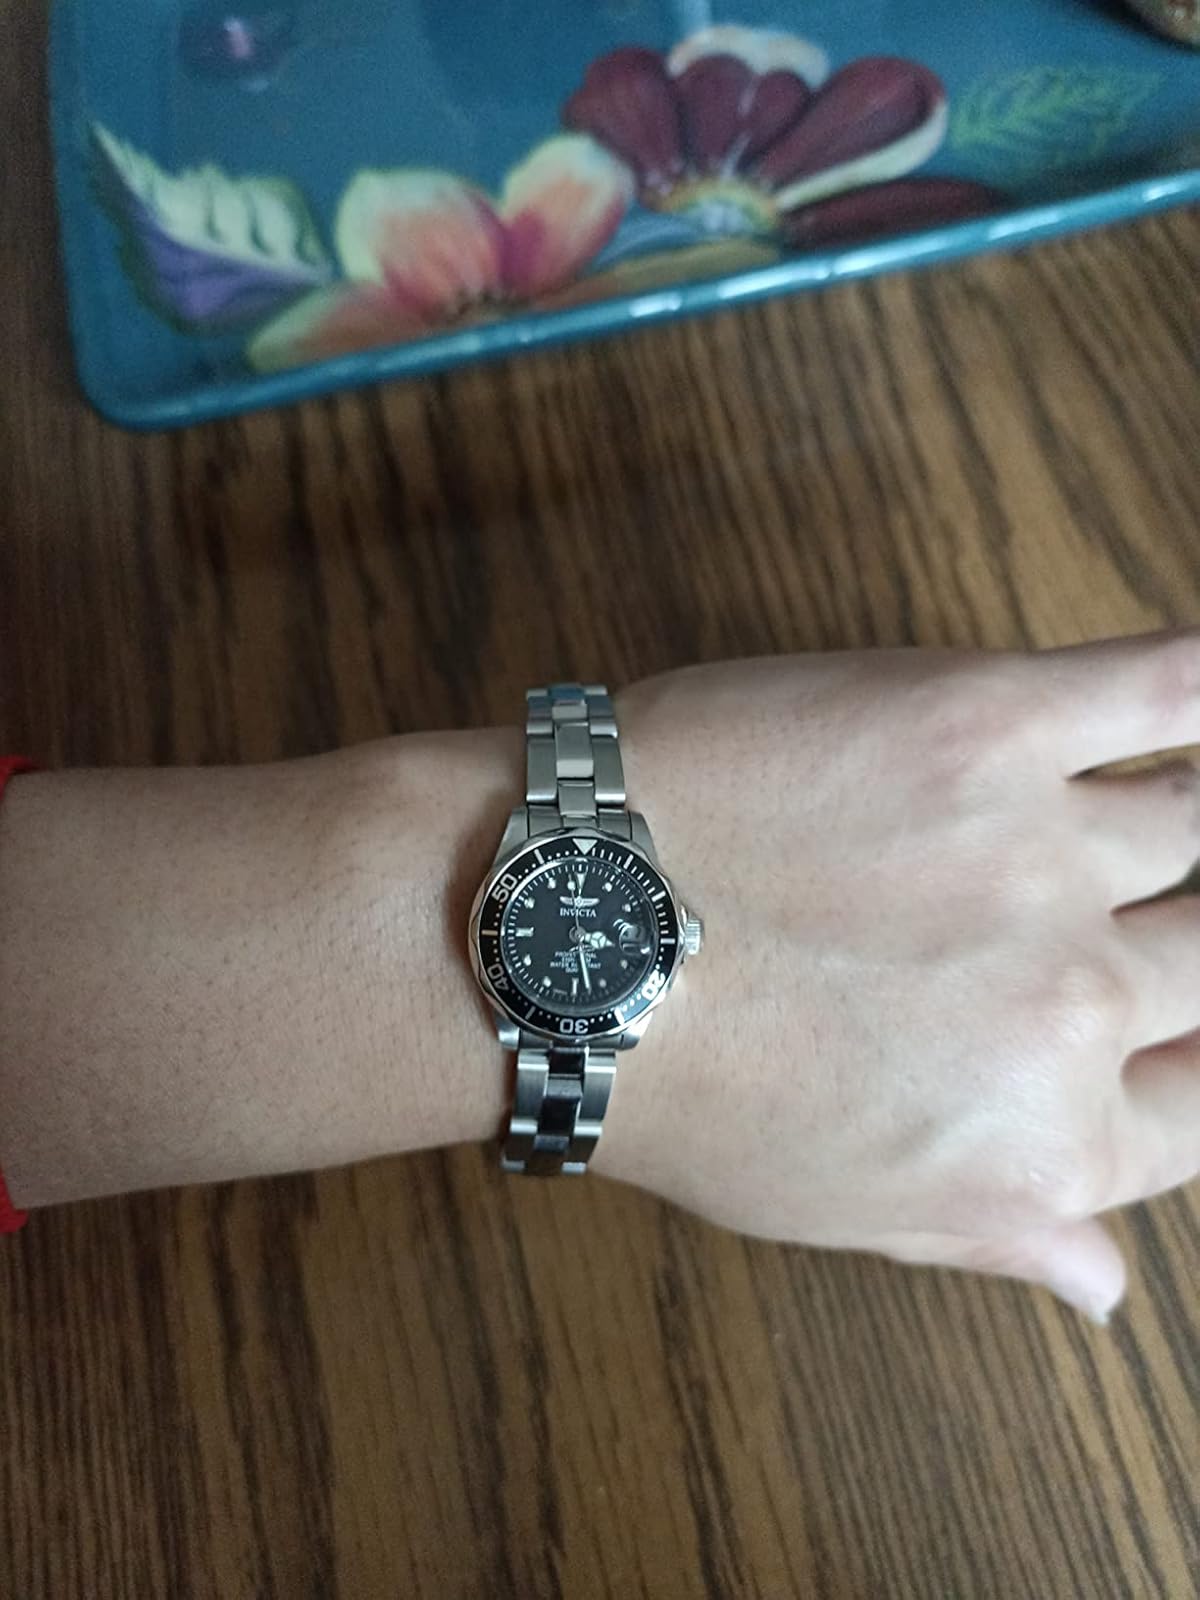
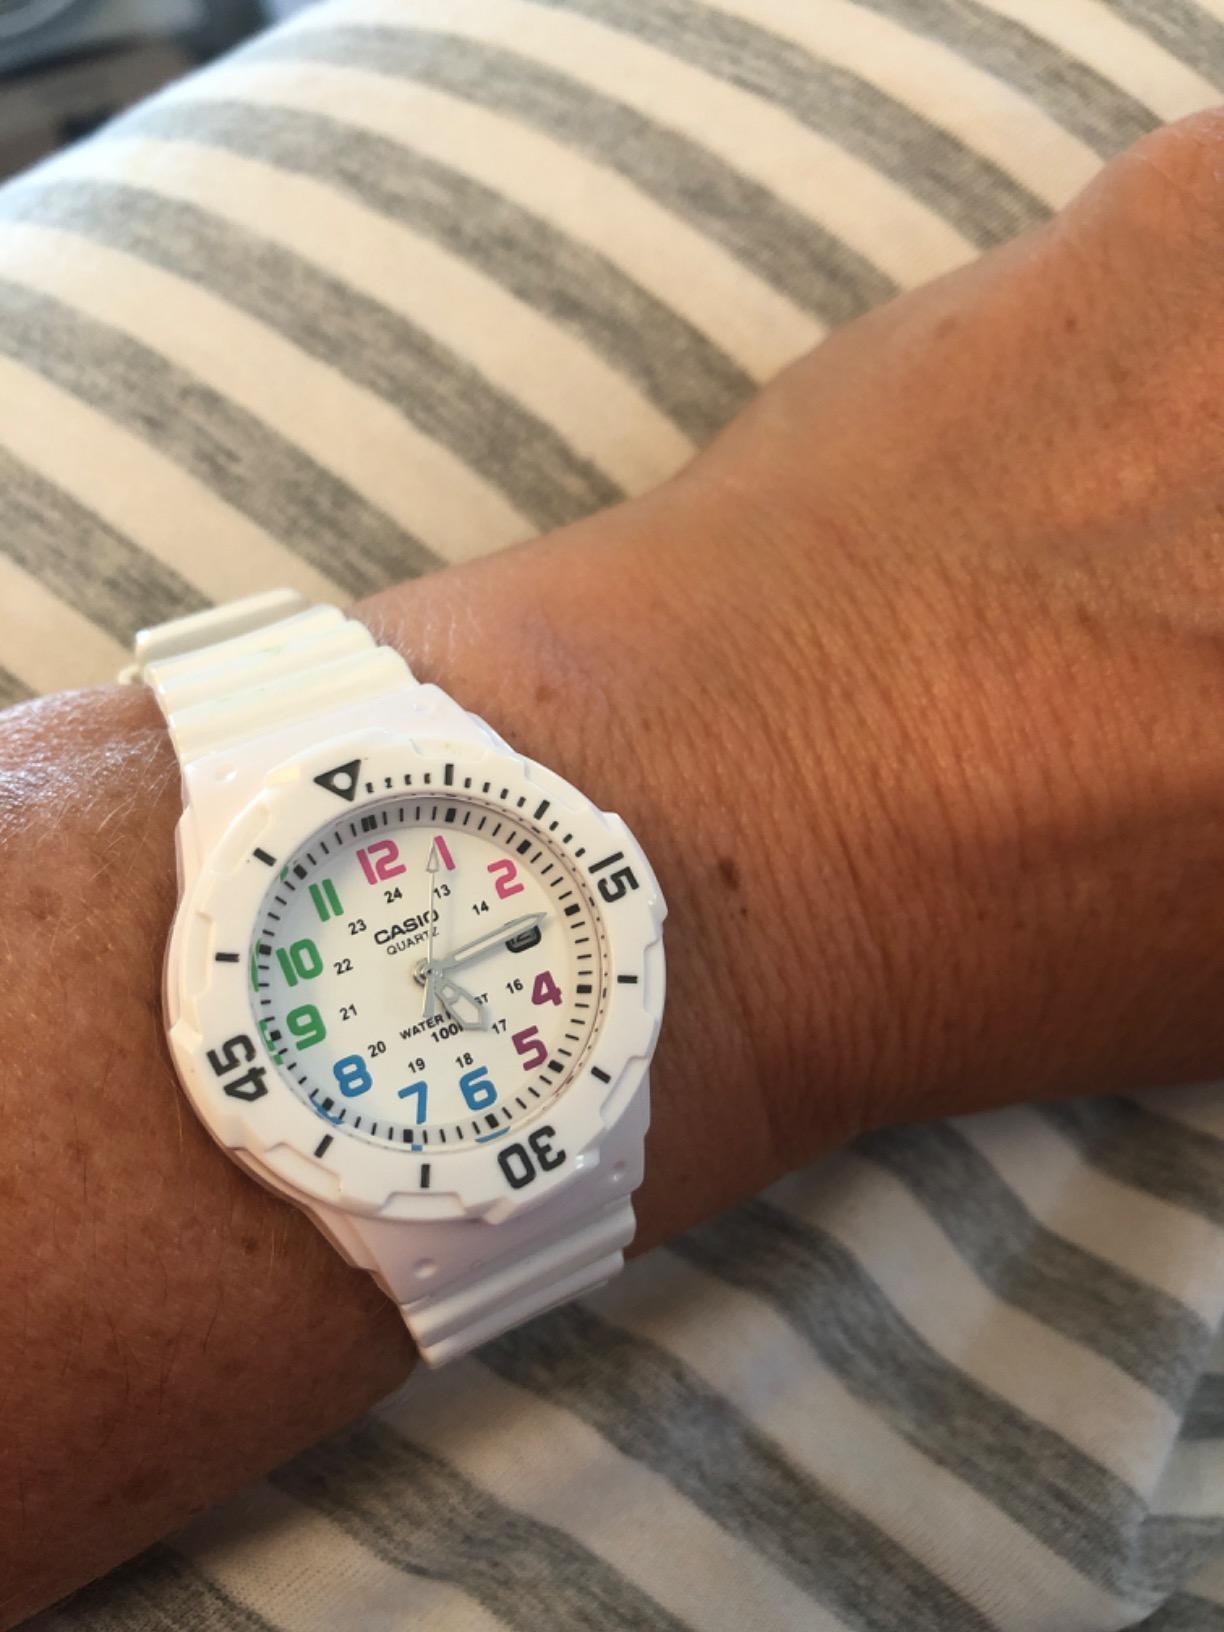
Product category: accessories_watch
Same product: no